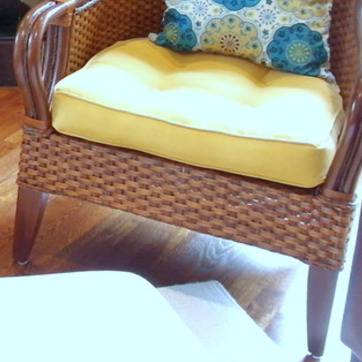
Material: other